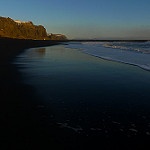
Label: sea